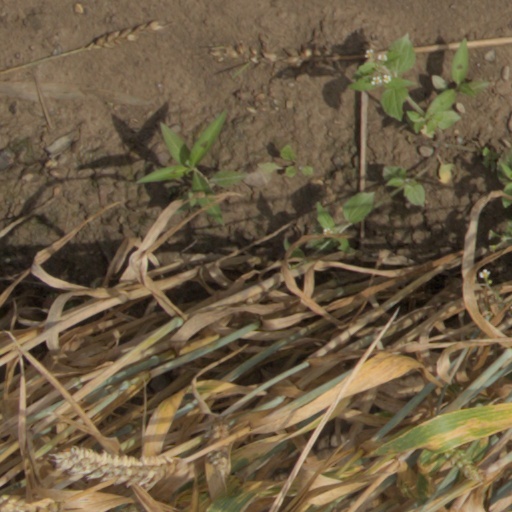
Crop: wheat